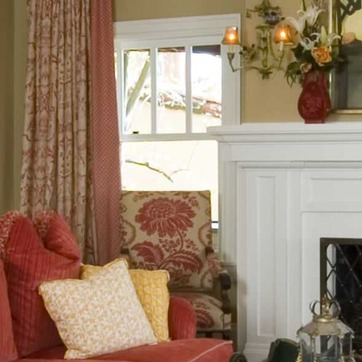
Material: glass